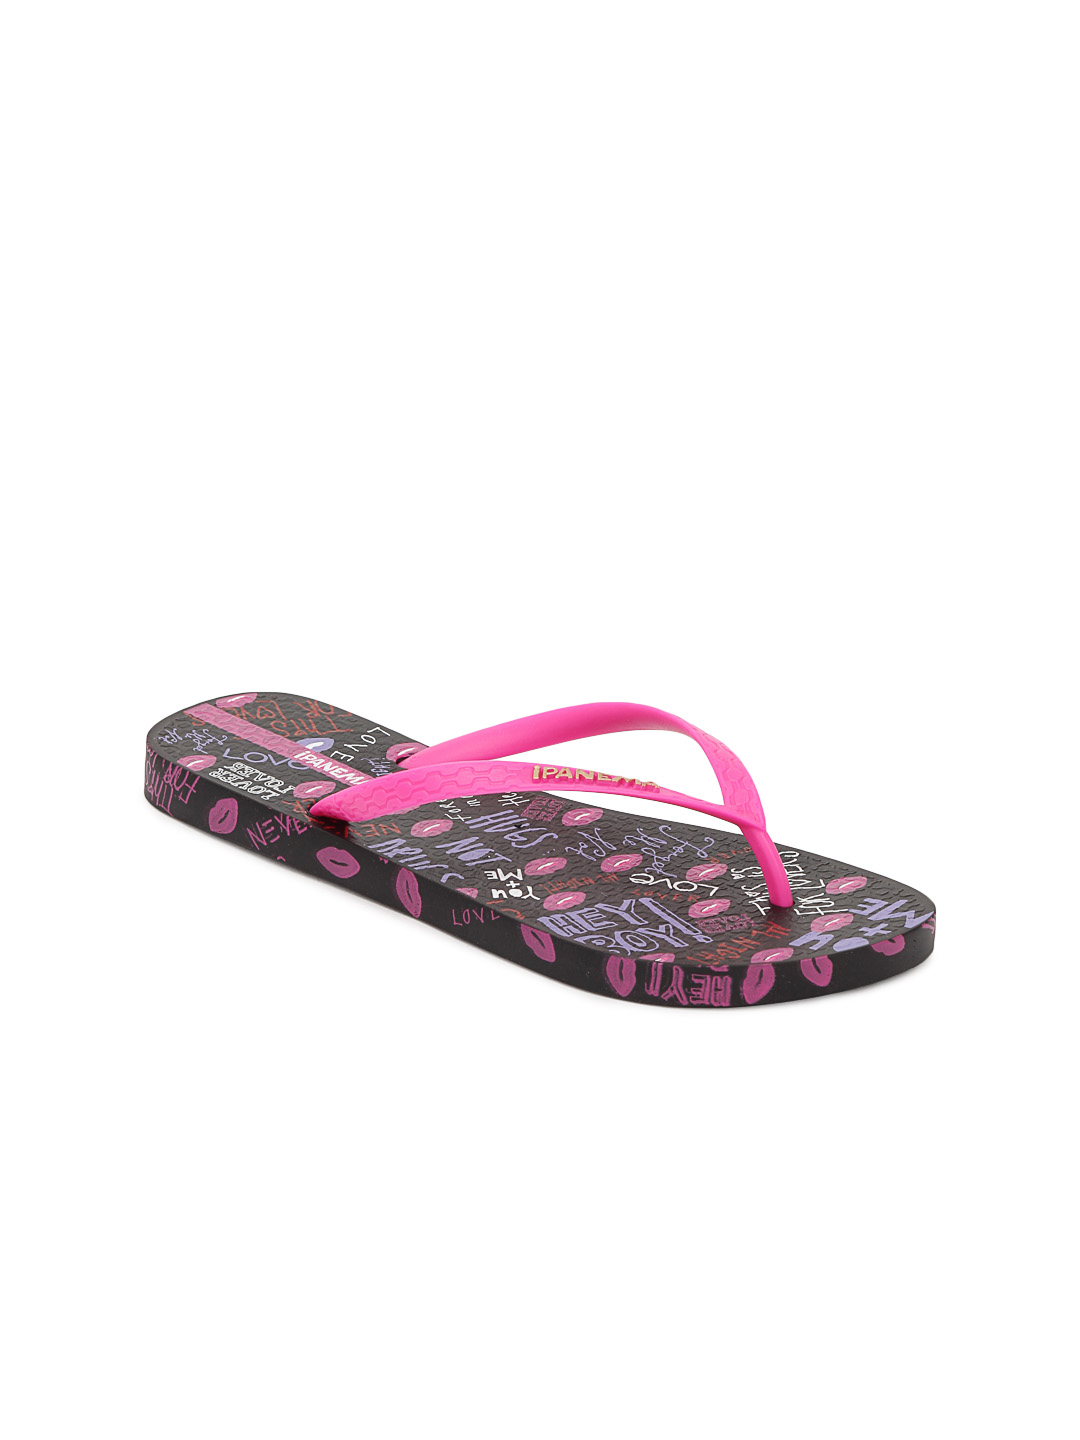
iPanema Women Black Flip Flops
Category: Footwear / Flip Flops / Flip Flops
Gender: Women
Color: Black
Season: Winter 2012
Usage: Casual